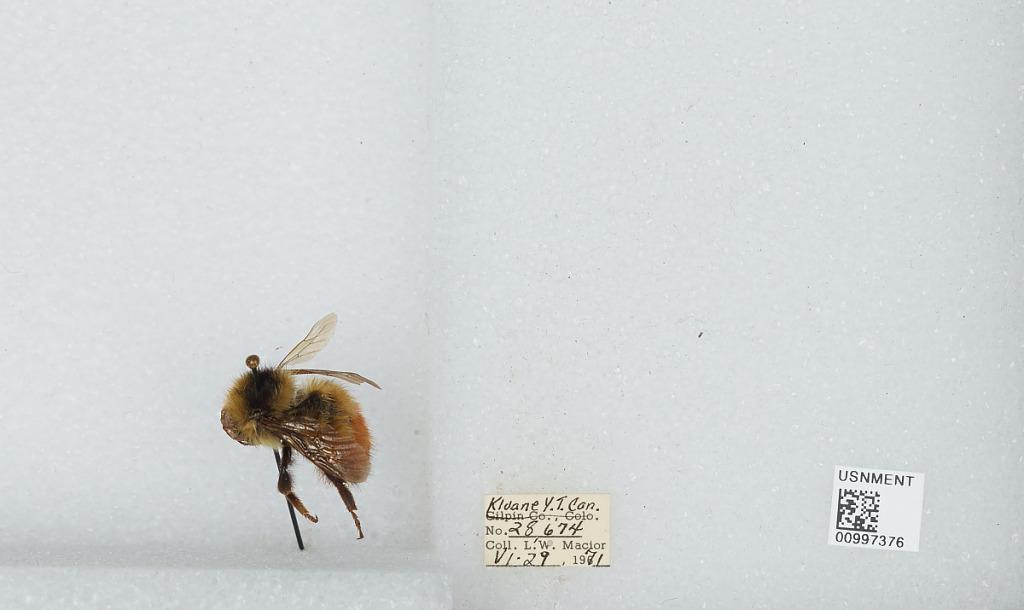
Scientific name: Bombus (Pyrobombus) flavifrons Cresson
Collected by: L. Macior
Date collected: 1971-6-29
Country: Canada
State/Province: Yukon Territory
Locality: Kluane
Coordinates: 60.75, -139.5